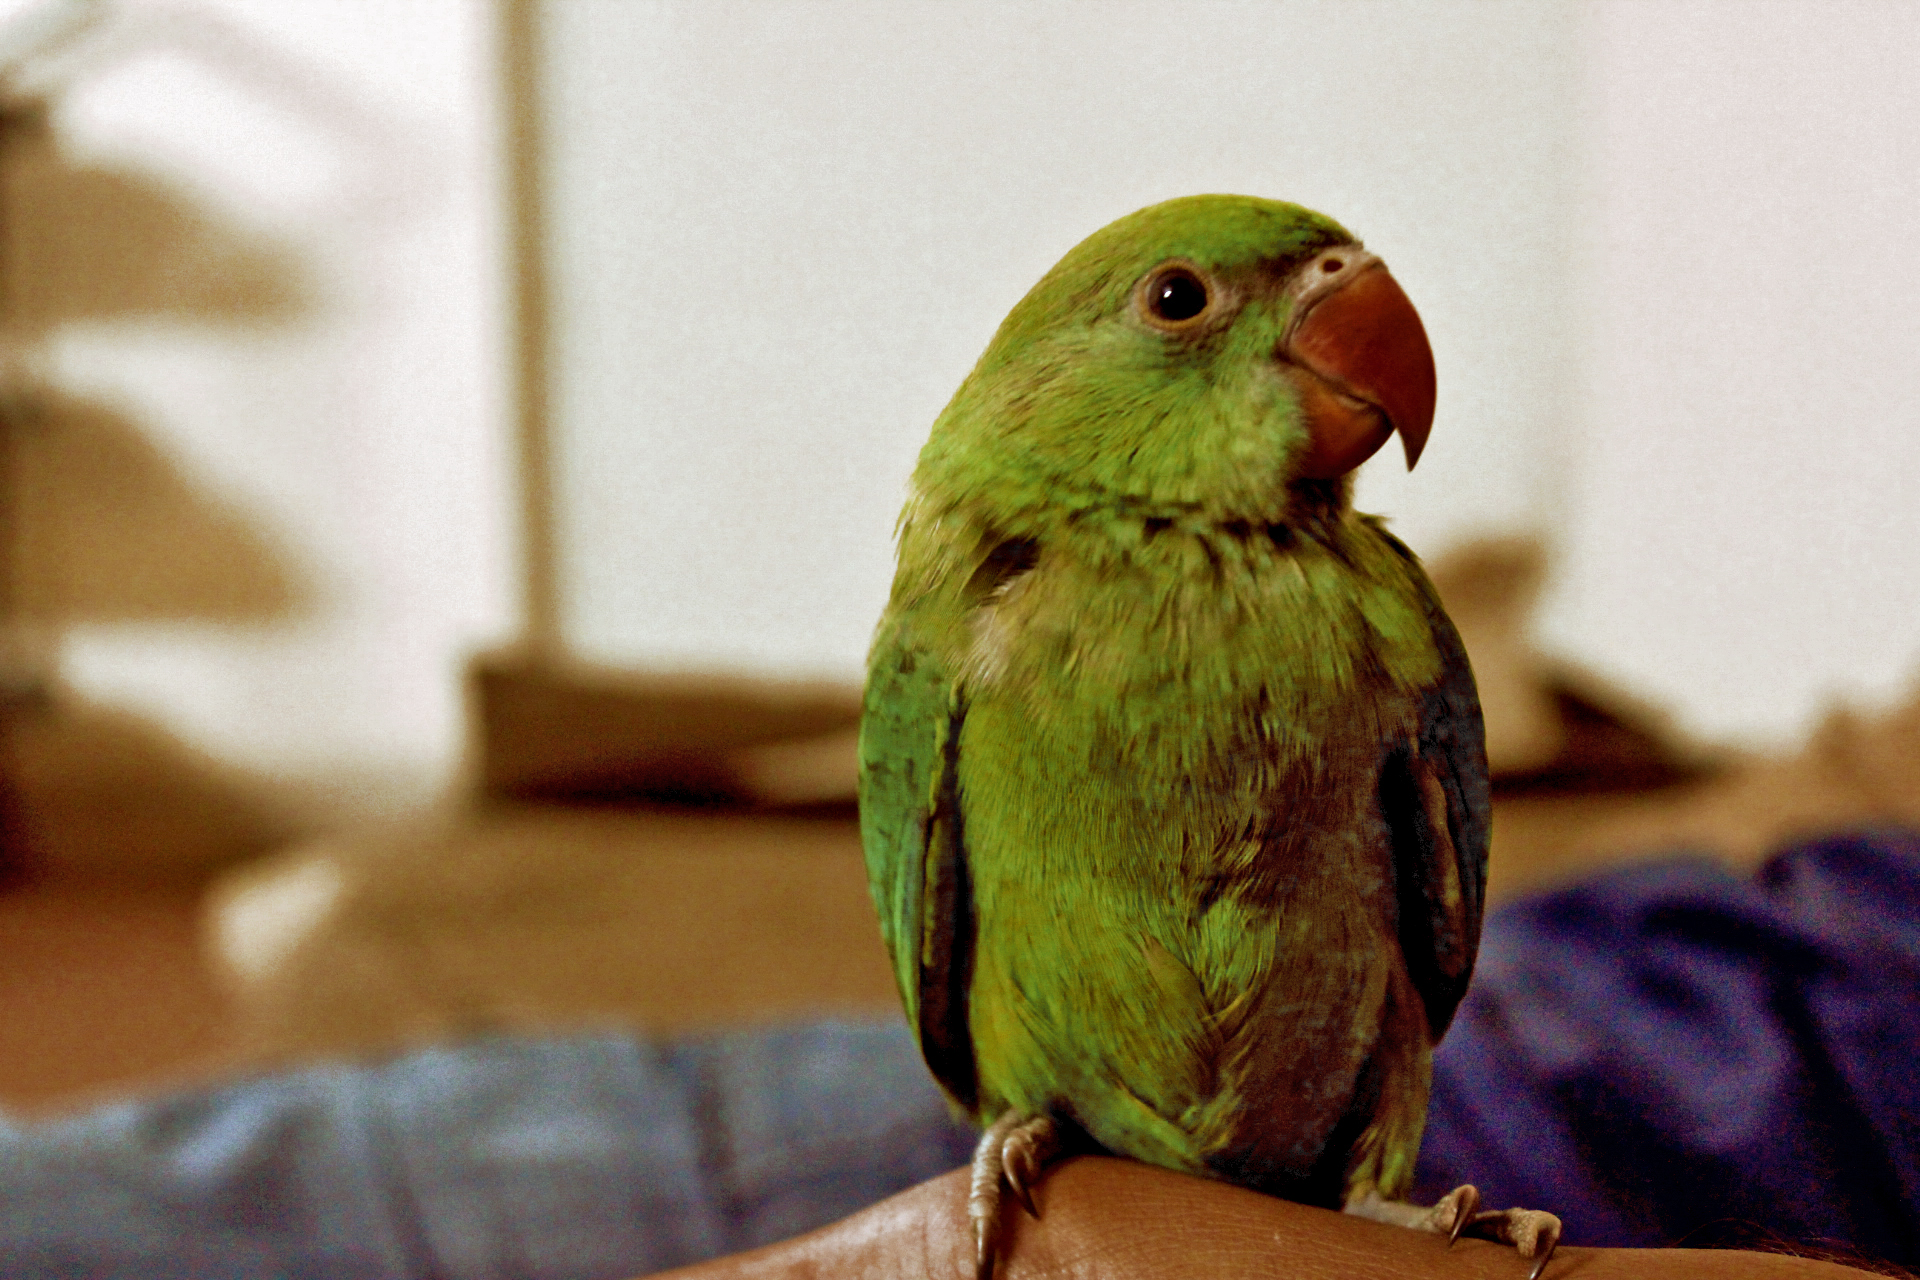
bird, animal, green, beak, fauna, lovebird, vertebrate, parrot, parakeet, common pet parakeet